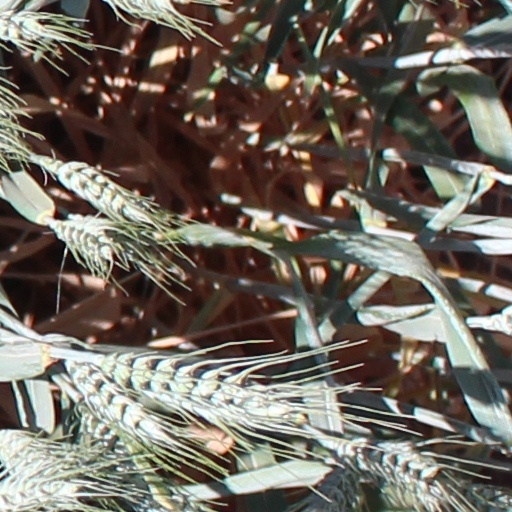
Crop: wheat